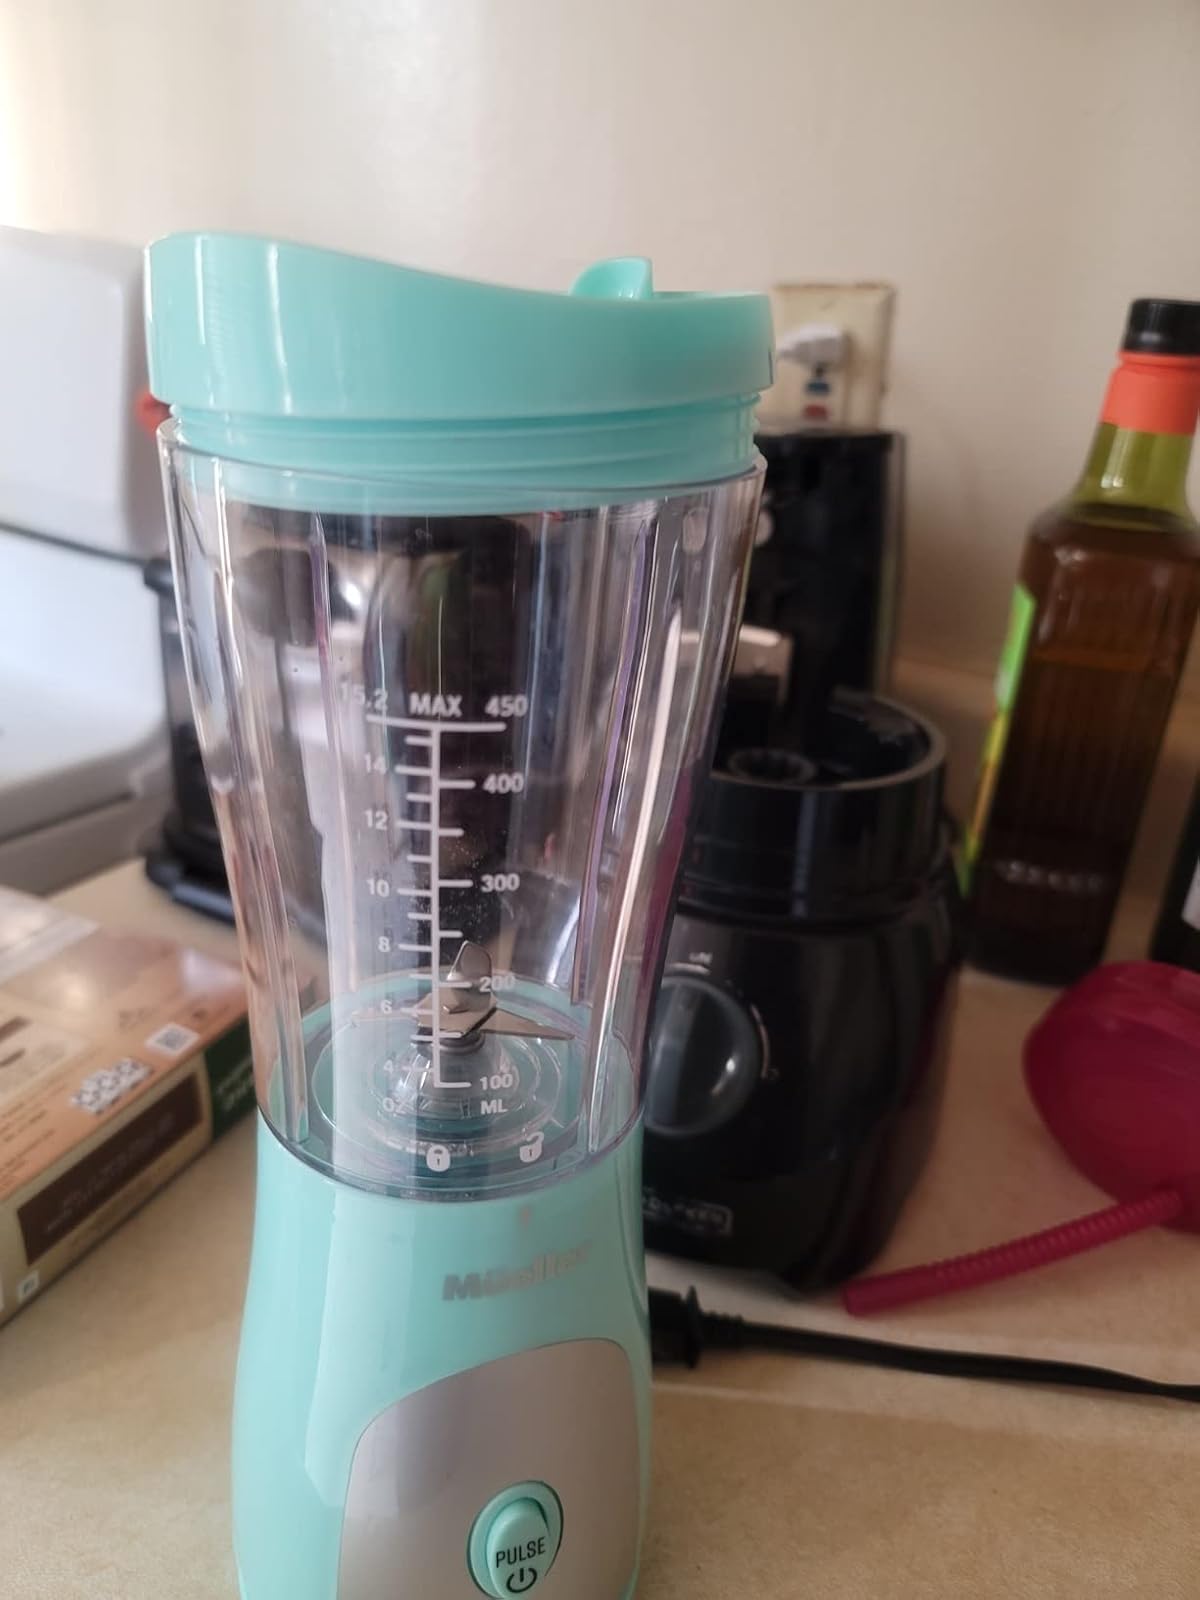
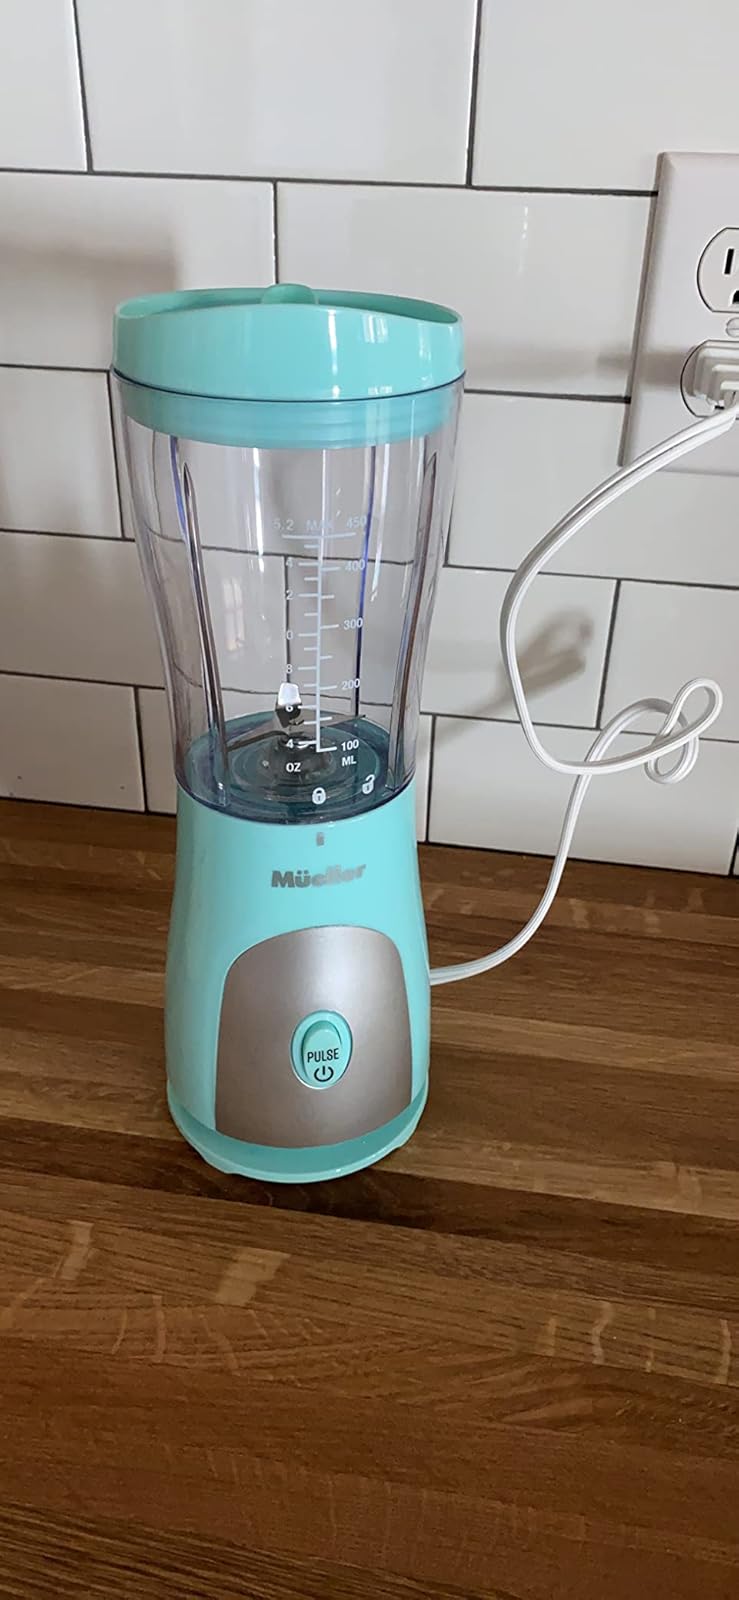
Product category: items_blender
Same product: yes